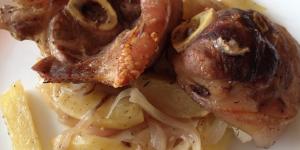
codillo al horno navideno